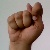
The image shows a hand gesture representing the letter 'T' in Indian Sign Language.